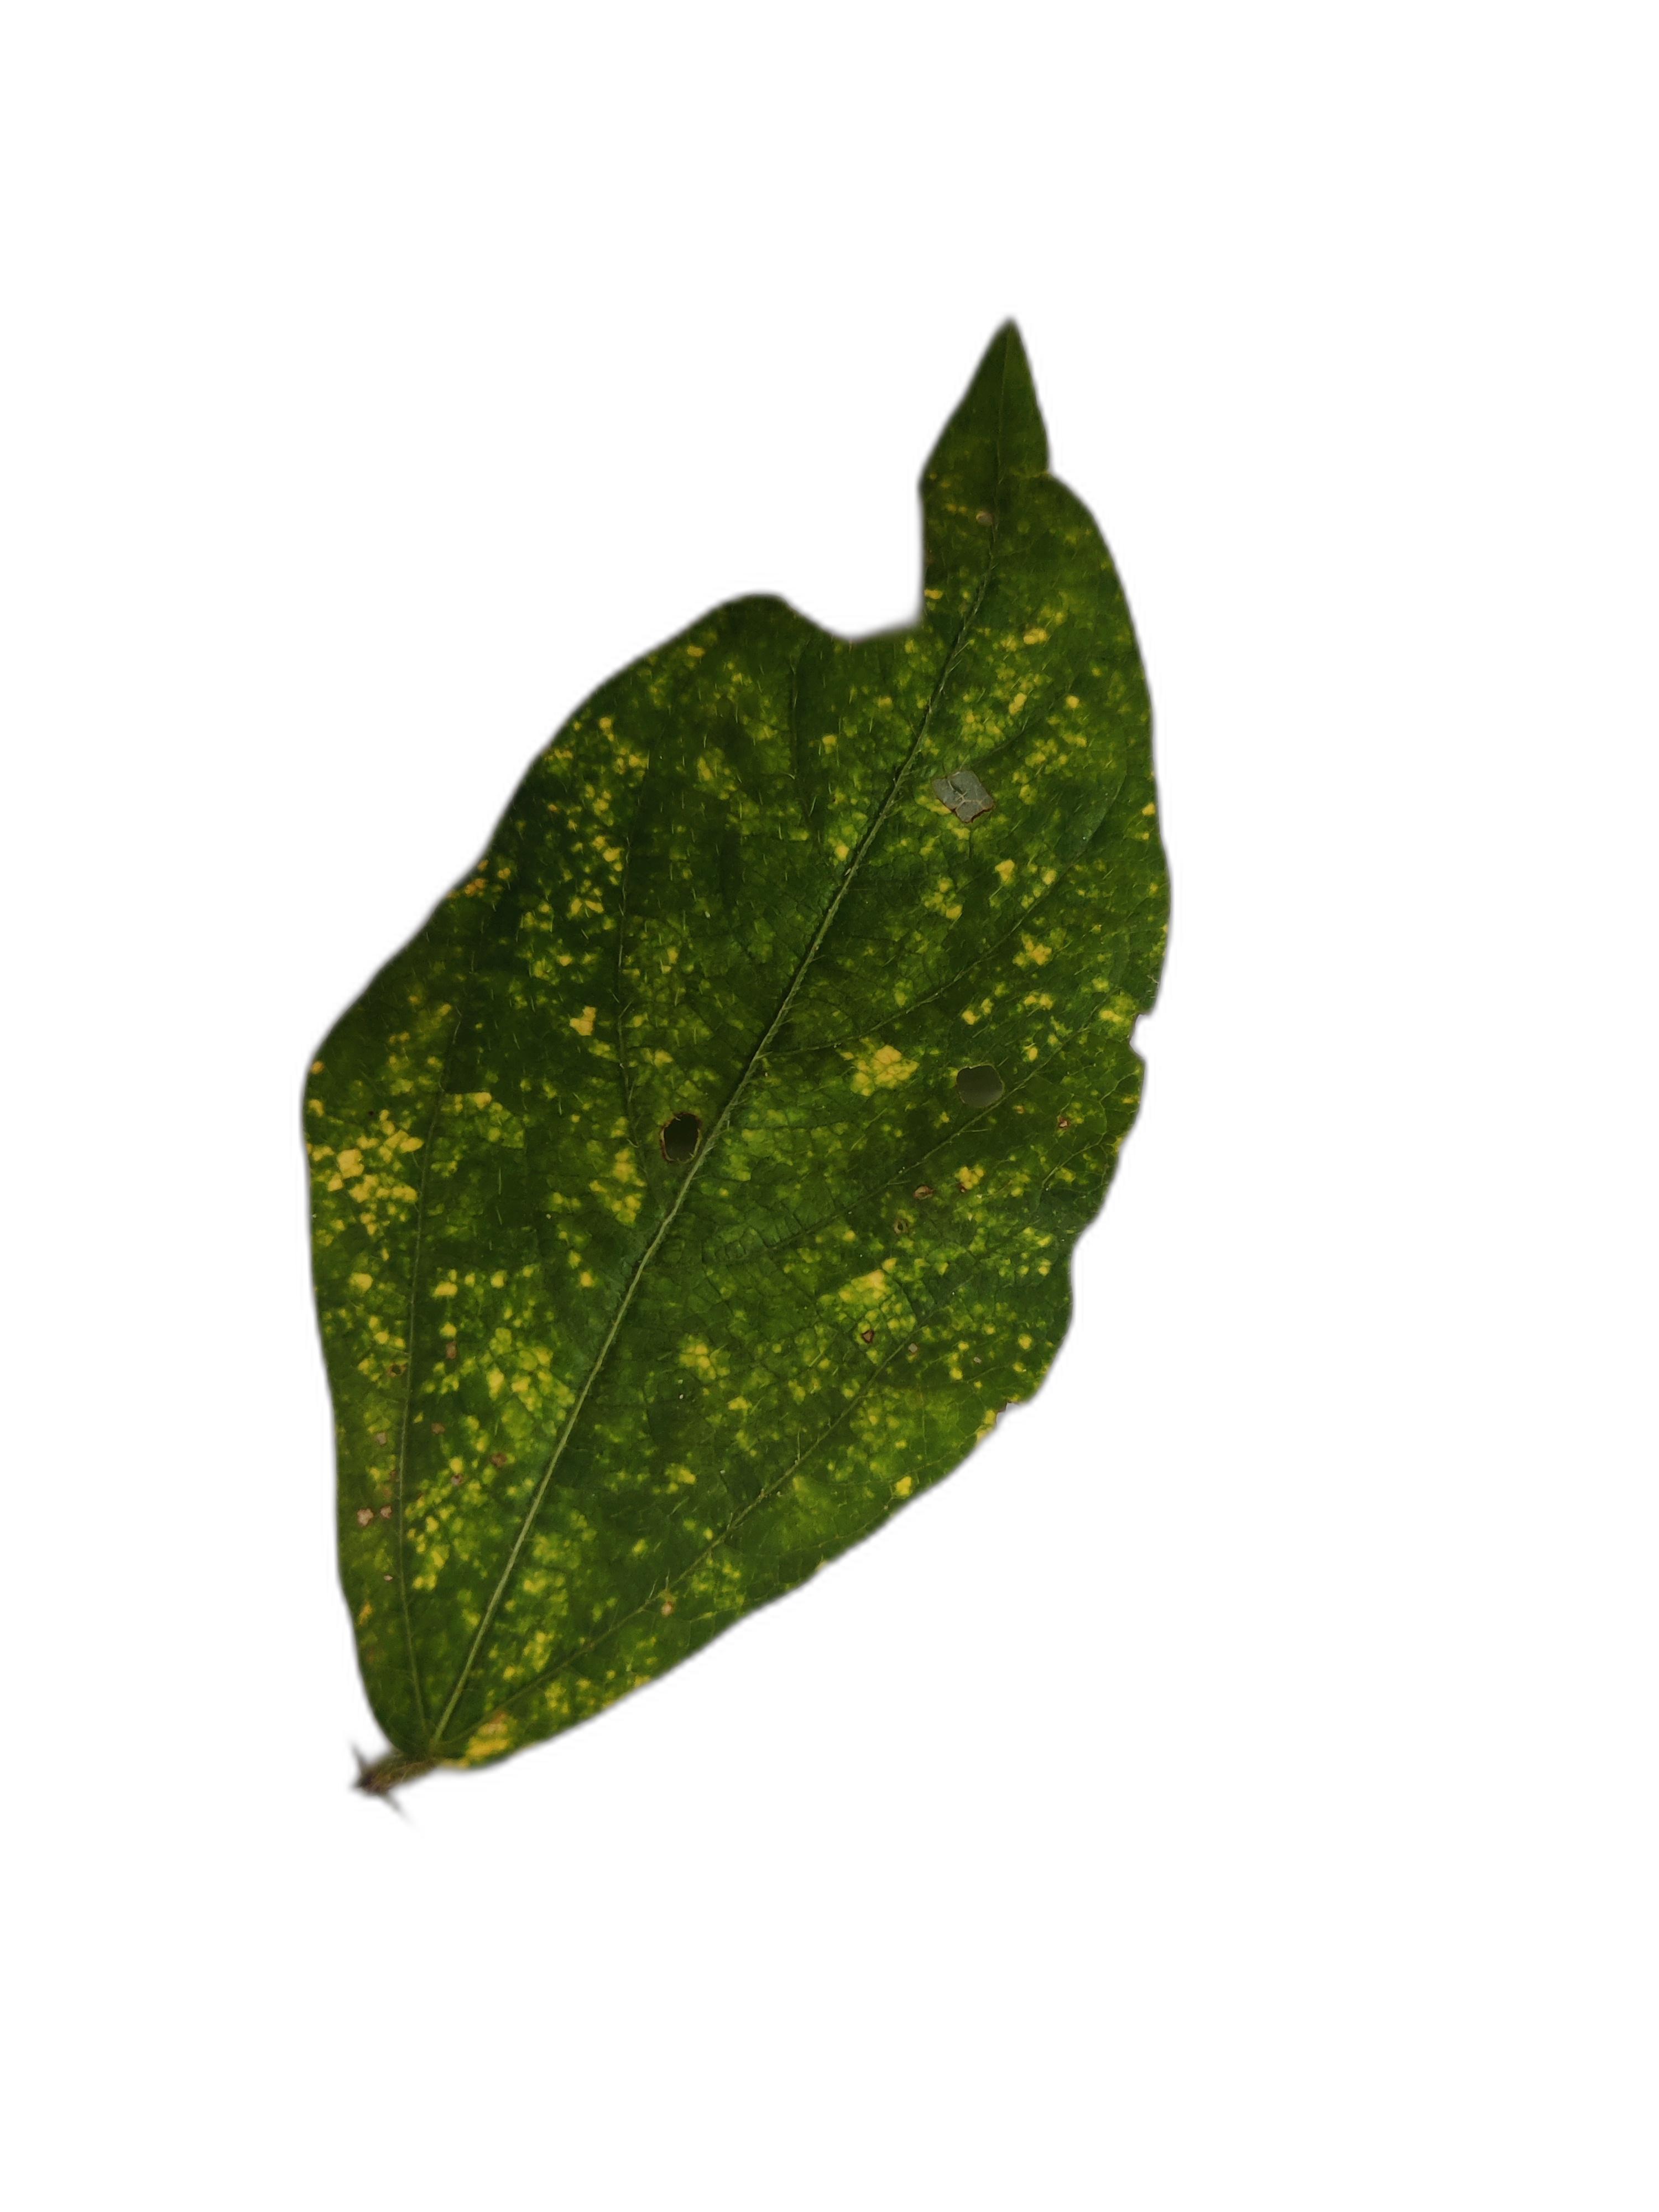
Label: Yellow Mosaic